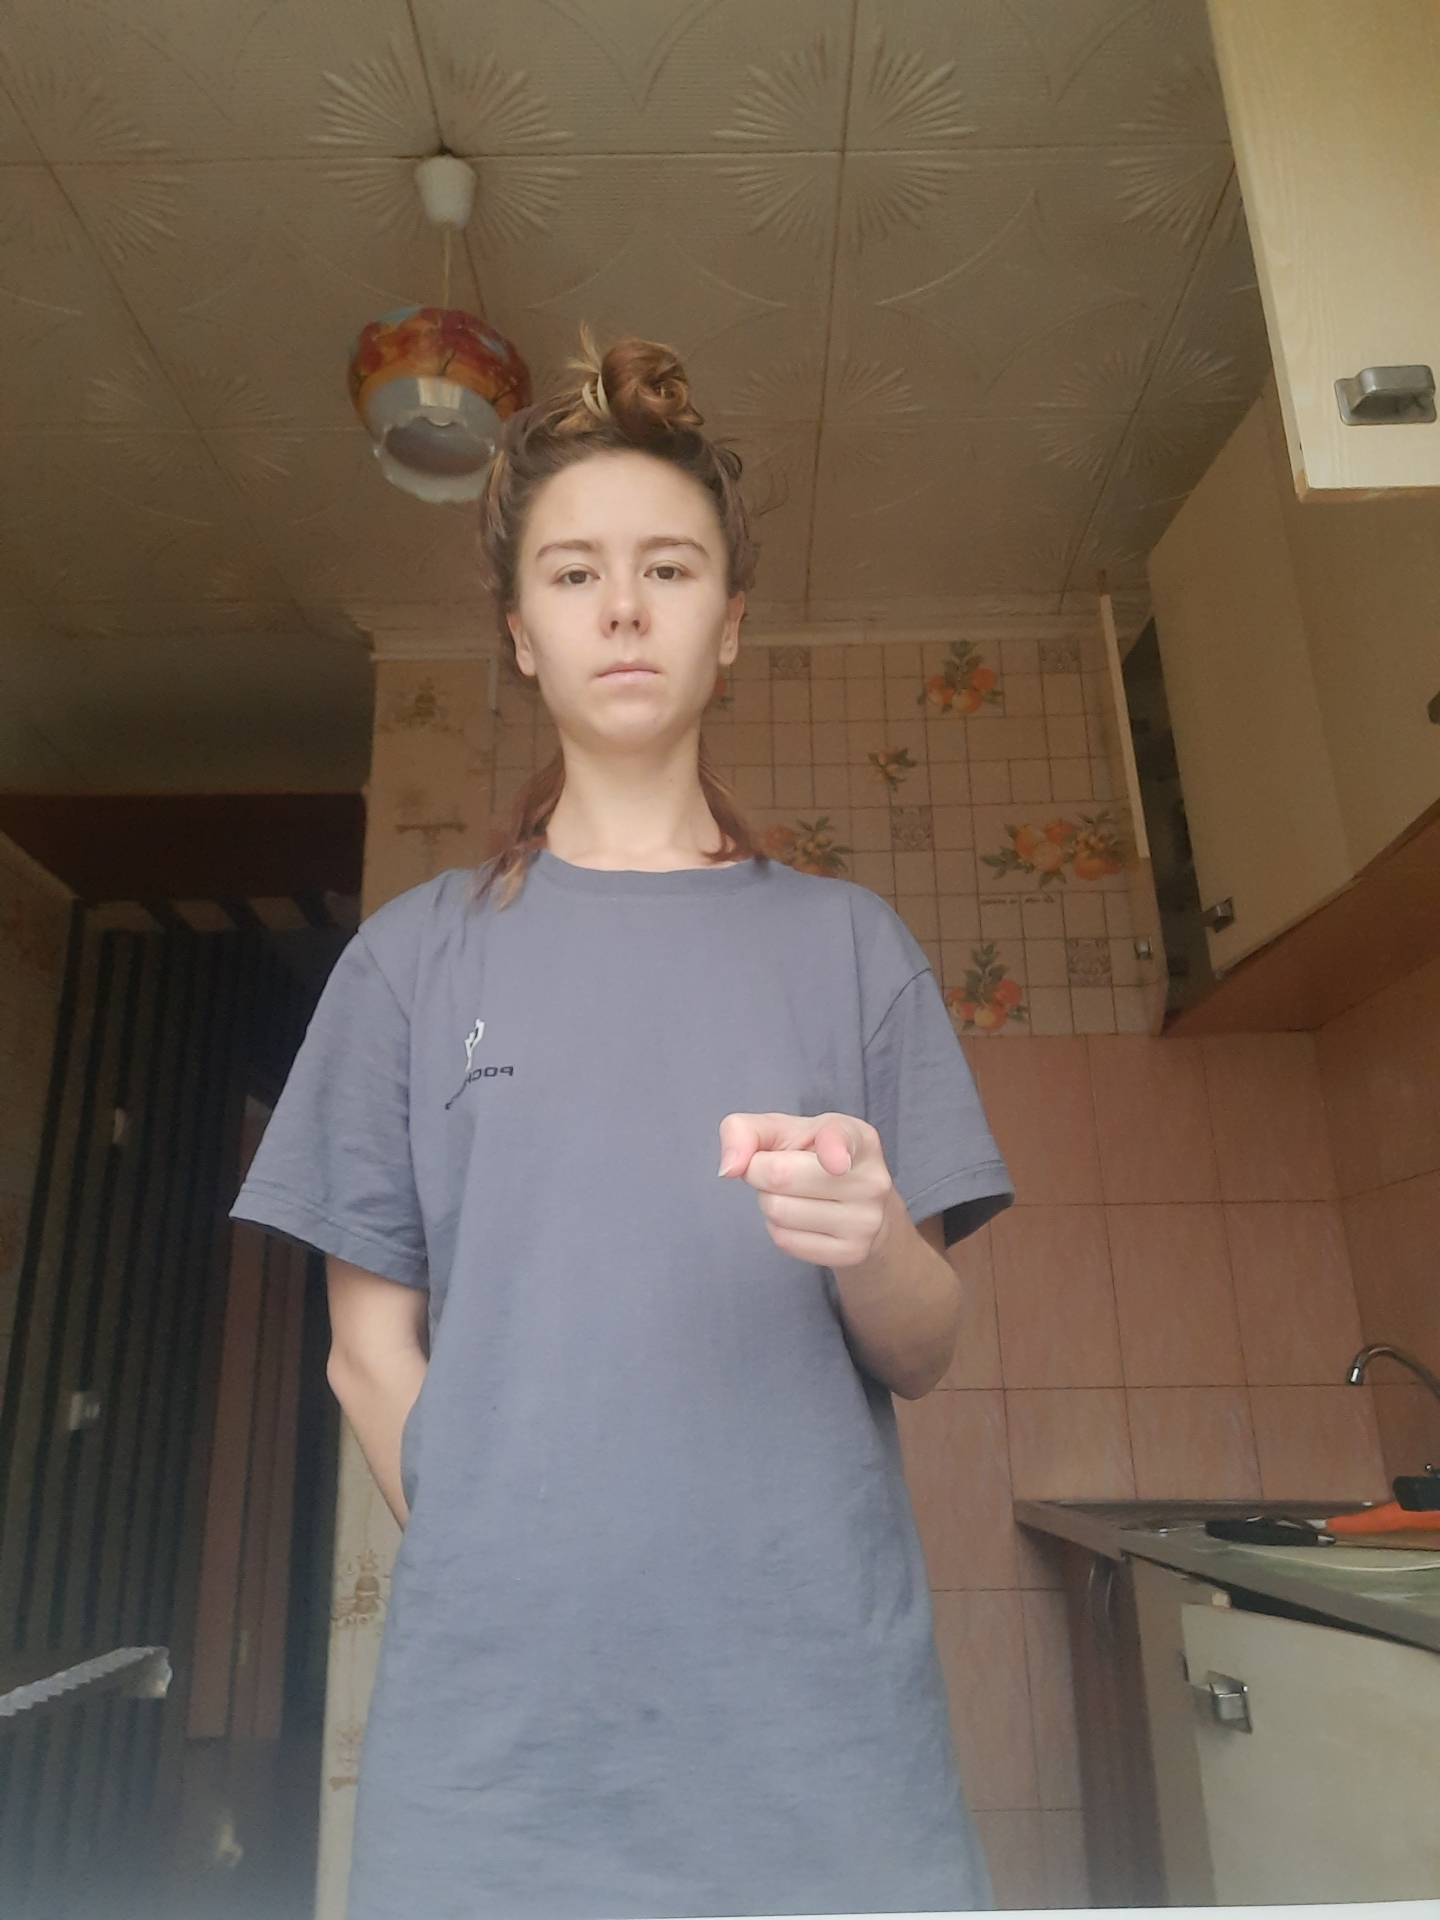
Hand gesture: point